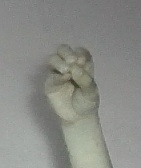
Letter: ha